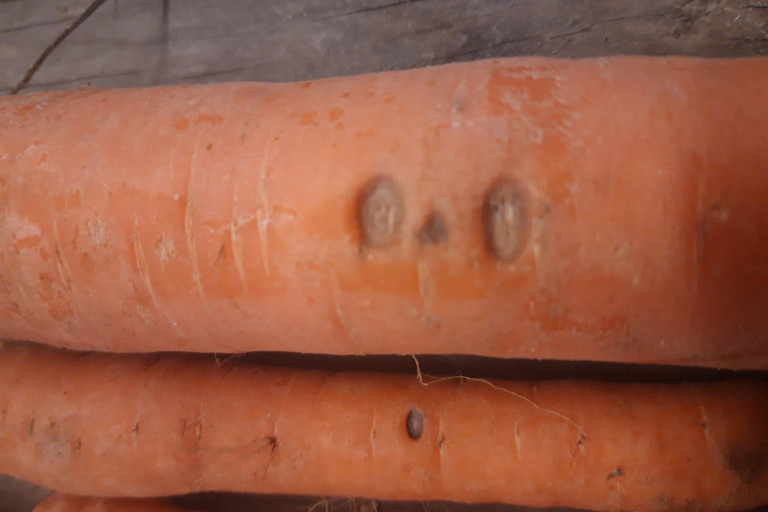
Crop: unknown
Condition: carrot_carrot_cavity_spot